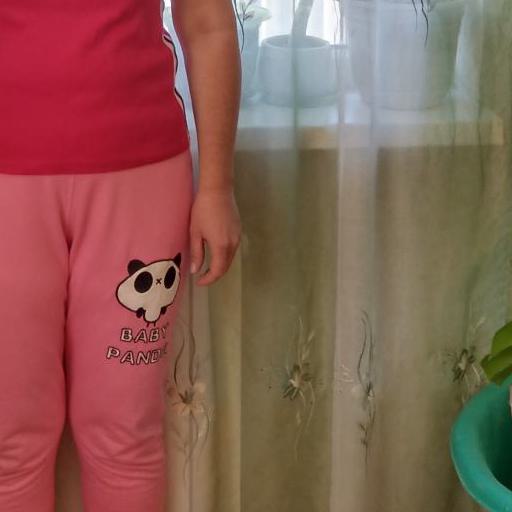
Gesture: no_gesture